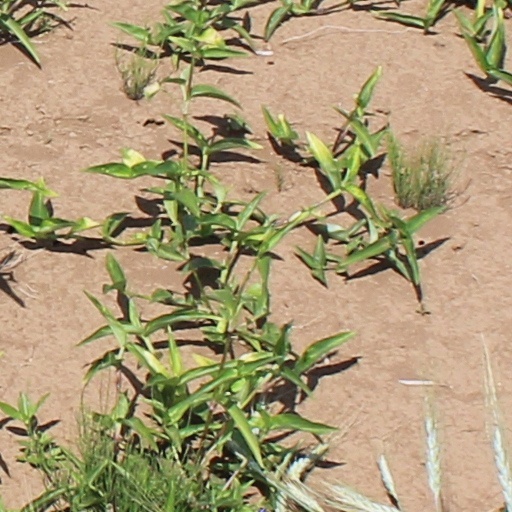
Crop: wheat